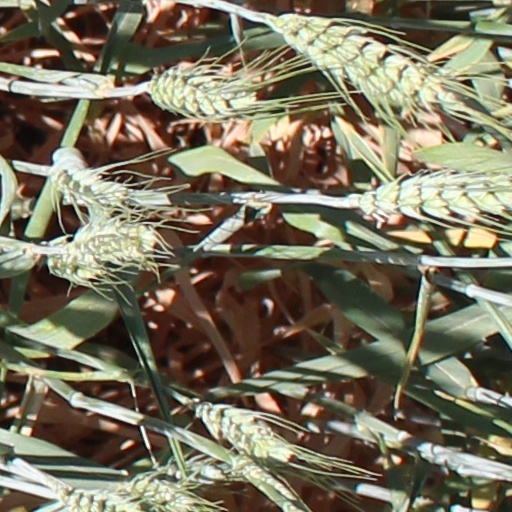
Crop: wheat